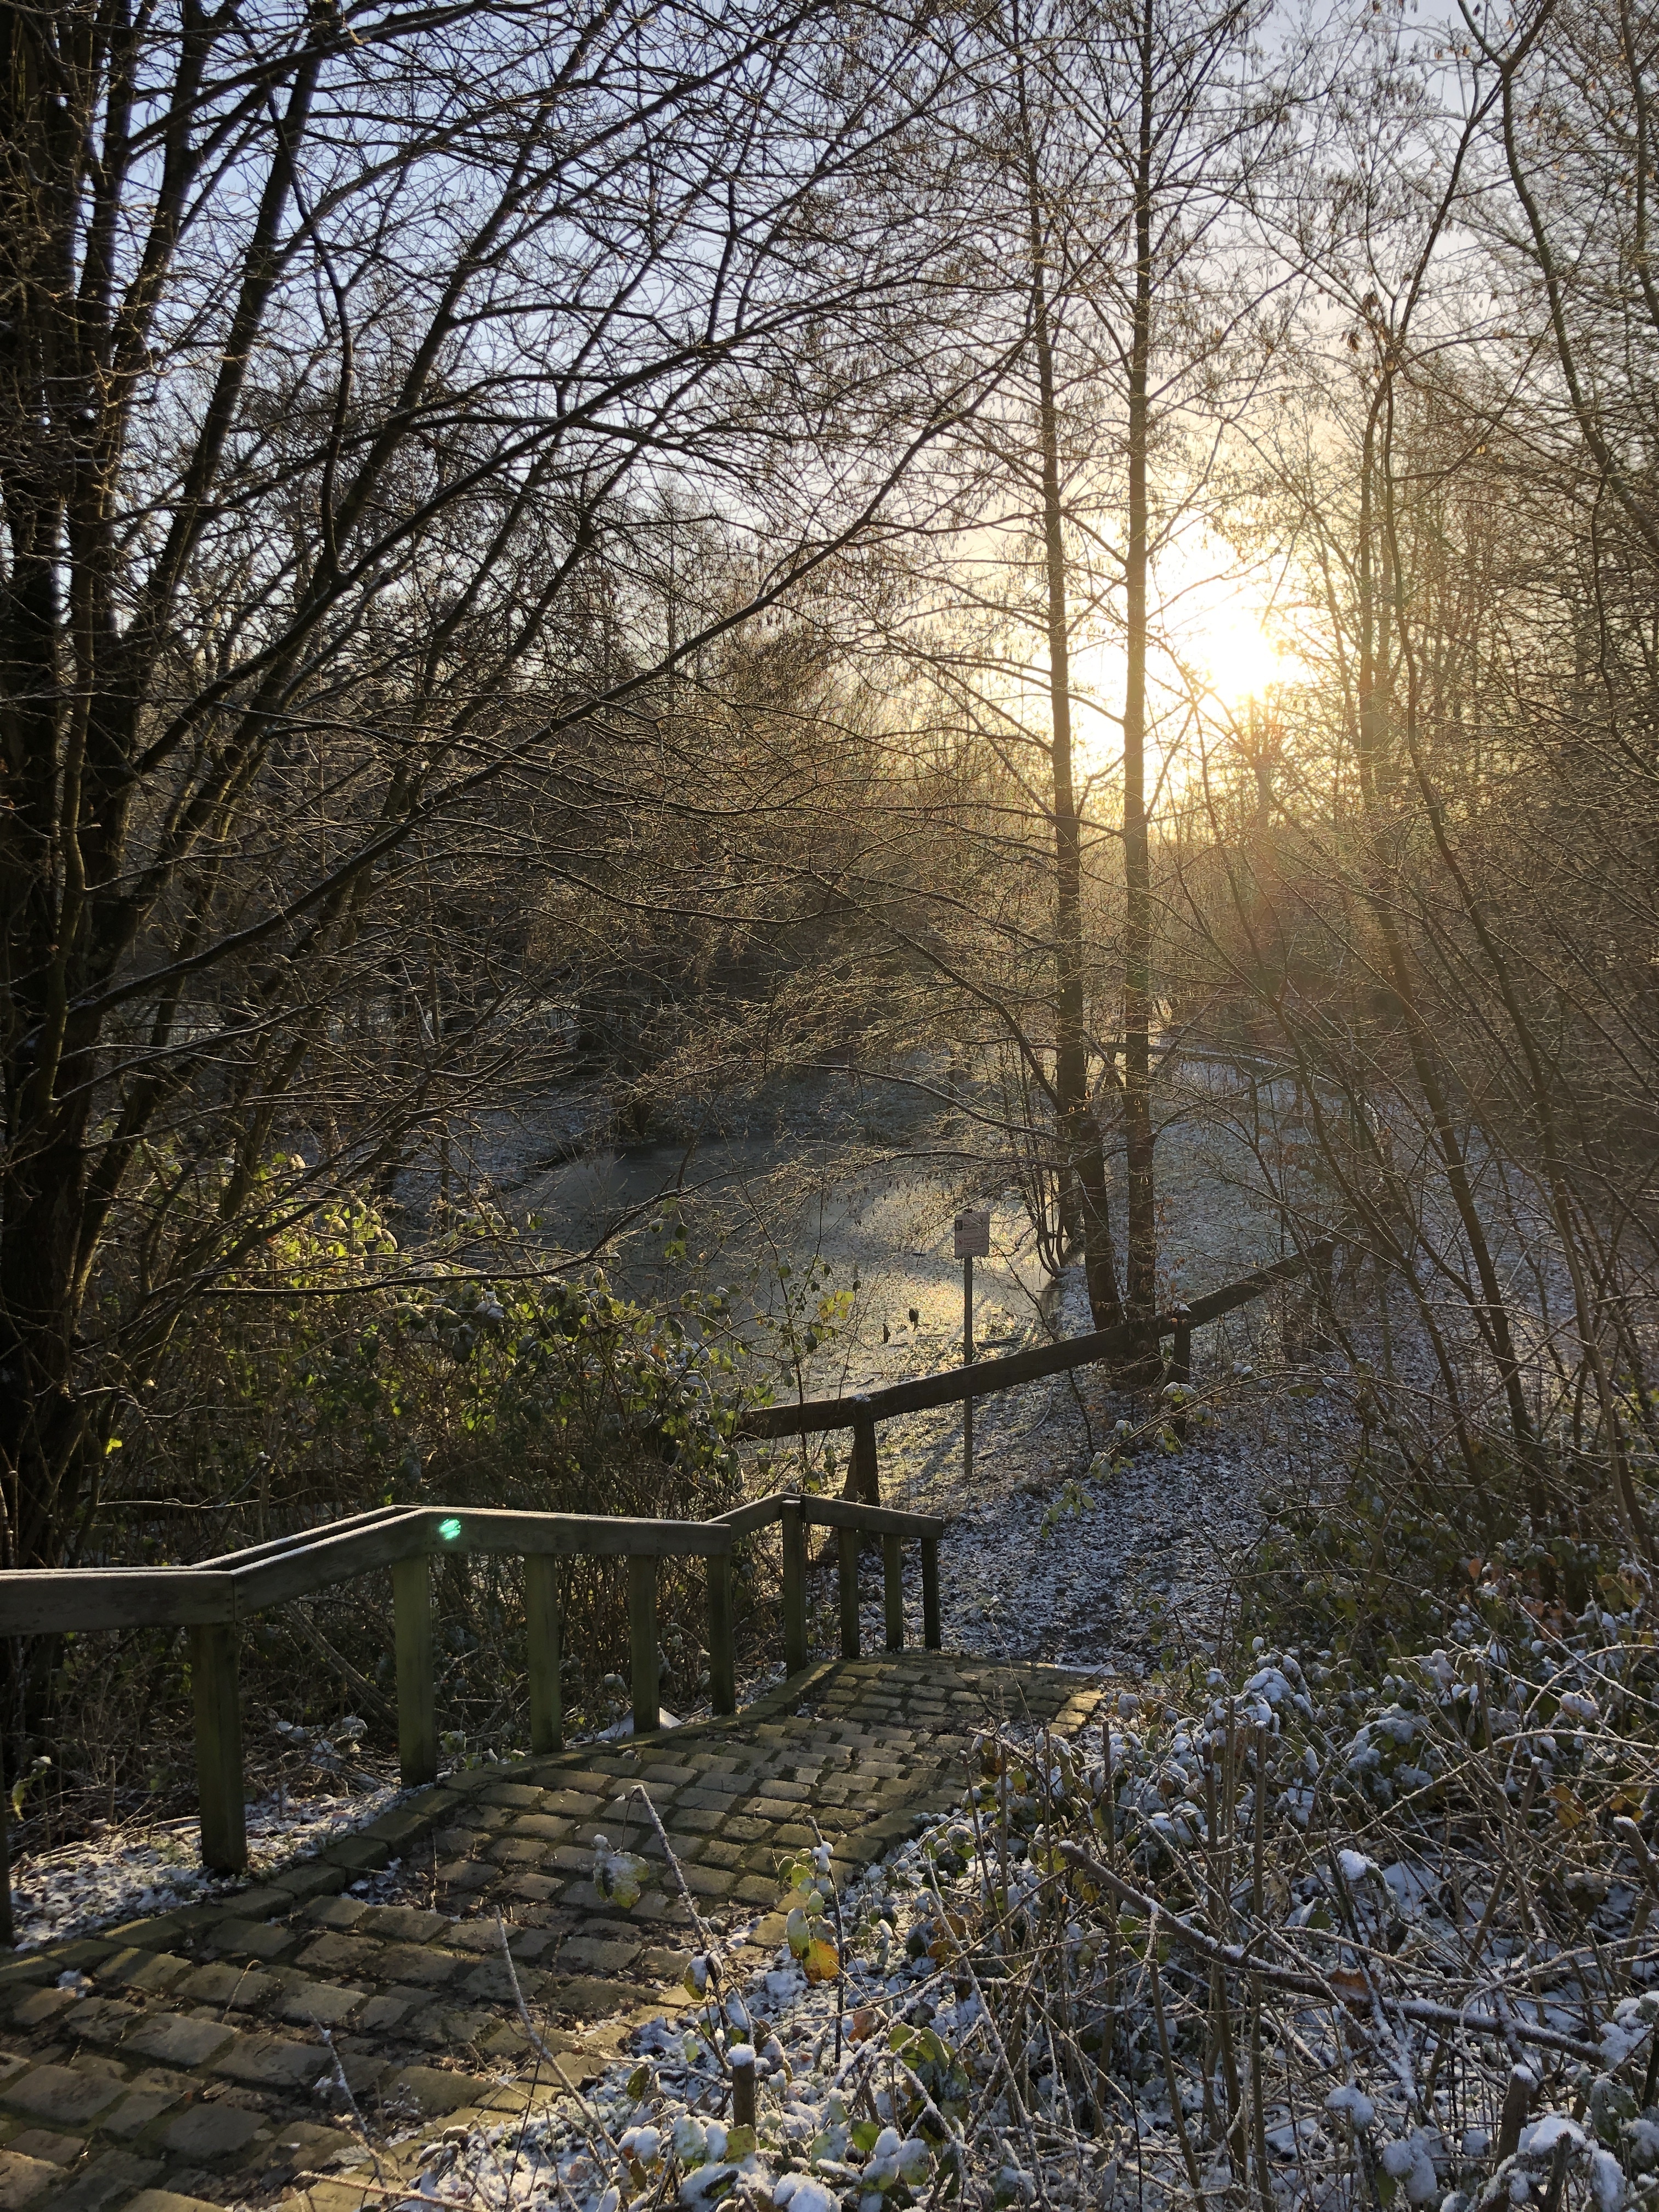
nature, tree, natural landscape, sky, sunlight, natural environment, atmospheric phenomenon, branch, light, nature reserve, forest, woodland, morning, leaf, wood, winter, woody plant, atmosphere, plant, twig, spring, rural area, grass, landscape, trail, path, autumn, snow, cloud, old growth forest, deciduous, freezing, fence, state park, river